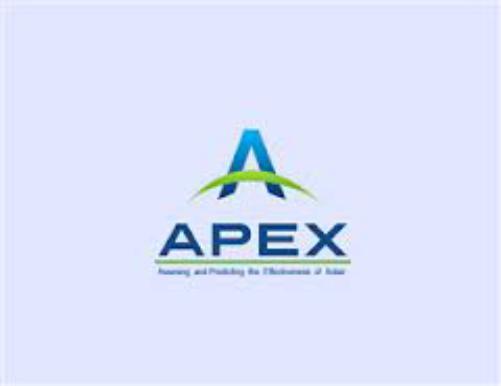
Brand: Apex
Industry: Others